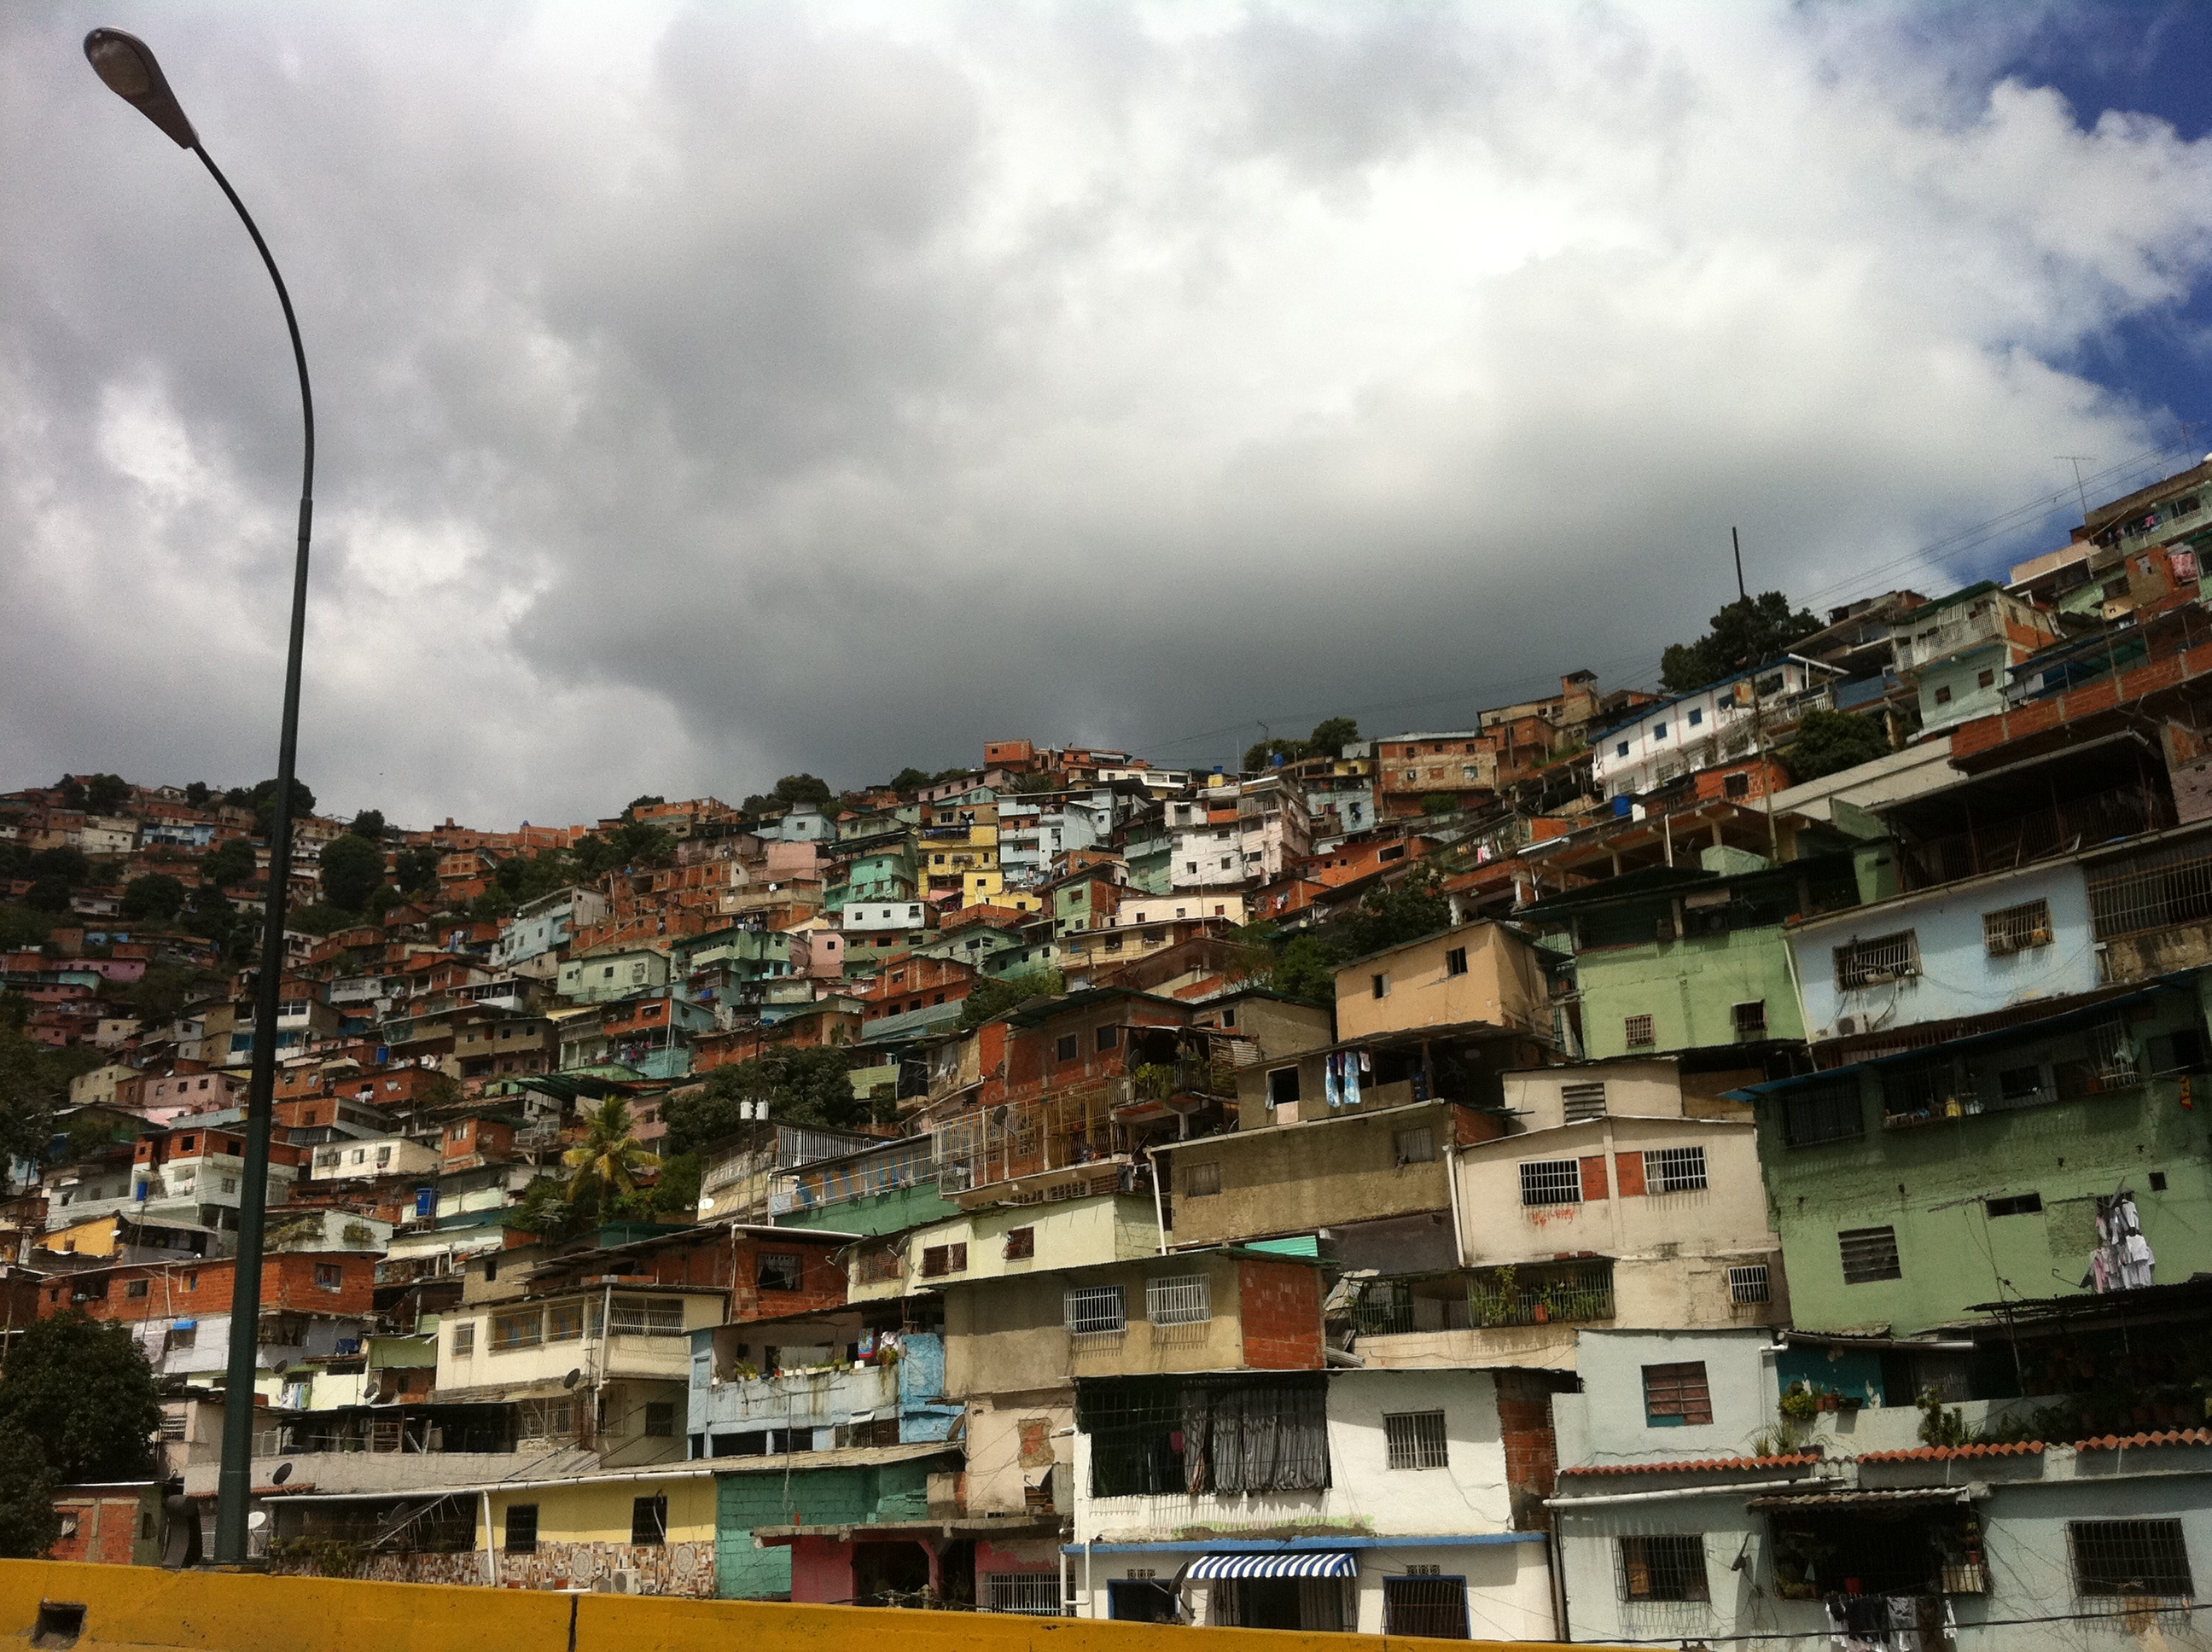
town, city, cityscape, suburb, caracas, venezuela, neighbourhood, urban area, residential area, human settlement, barriada, venezuelan neighborhood